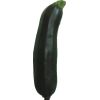
Label: dark_zucchini